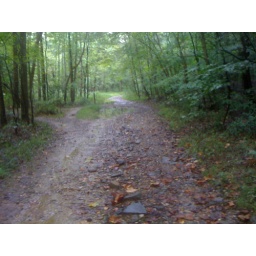
Ankle buster-Access road around to the back of mountain bike park